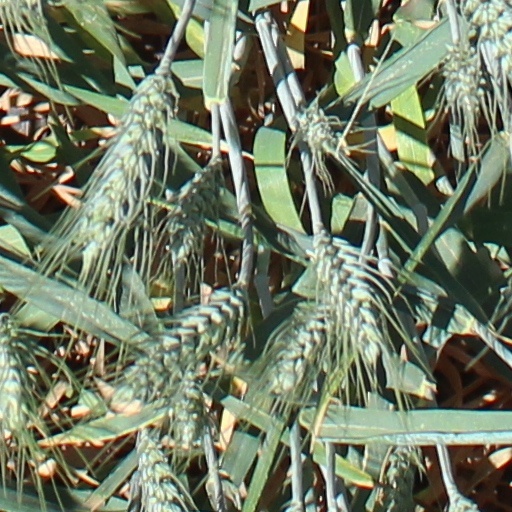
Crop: wheat